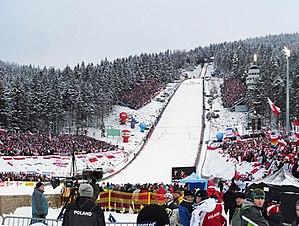
Zakopane [zakoˈpanε] est une ville de la voïvodie de Petite-Pologne, située au pied du massif le plus important du pays, les Tatras. Réputée pour ses paysages, pistes de ski, sentiers de randonnée, ainsi que pour sa culture populaire unique, elle est considérée comme la capitale des sports d'hiver de la Pologne. C’est également la ville la plus élevée du pays et un important centre touristique. Bien qu'elle ne soit pas très grande, elle attire près de trois millions de touristes par an, ce qui la place en troisième position dans le pays après Varsovie et Cracovie.